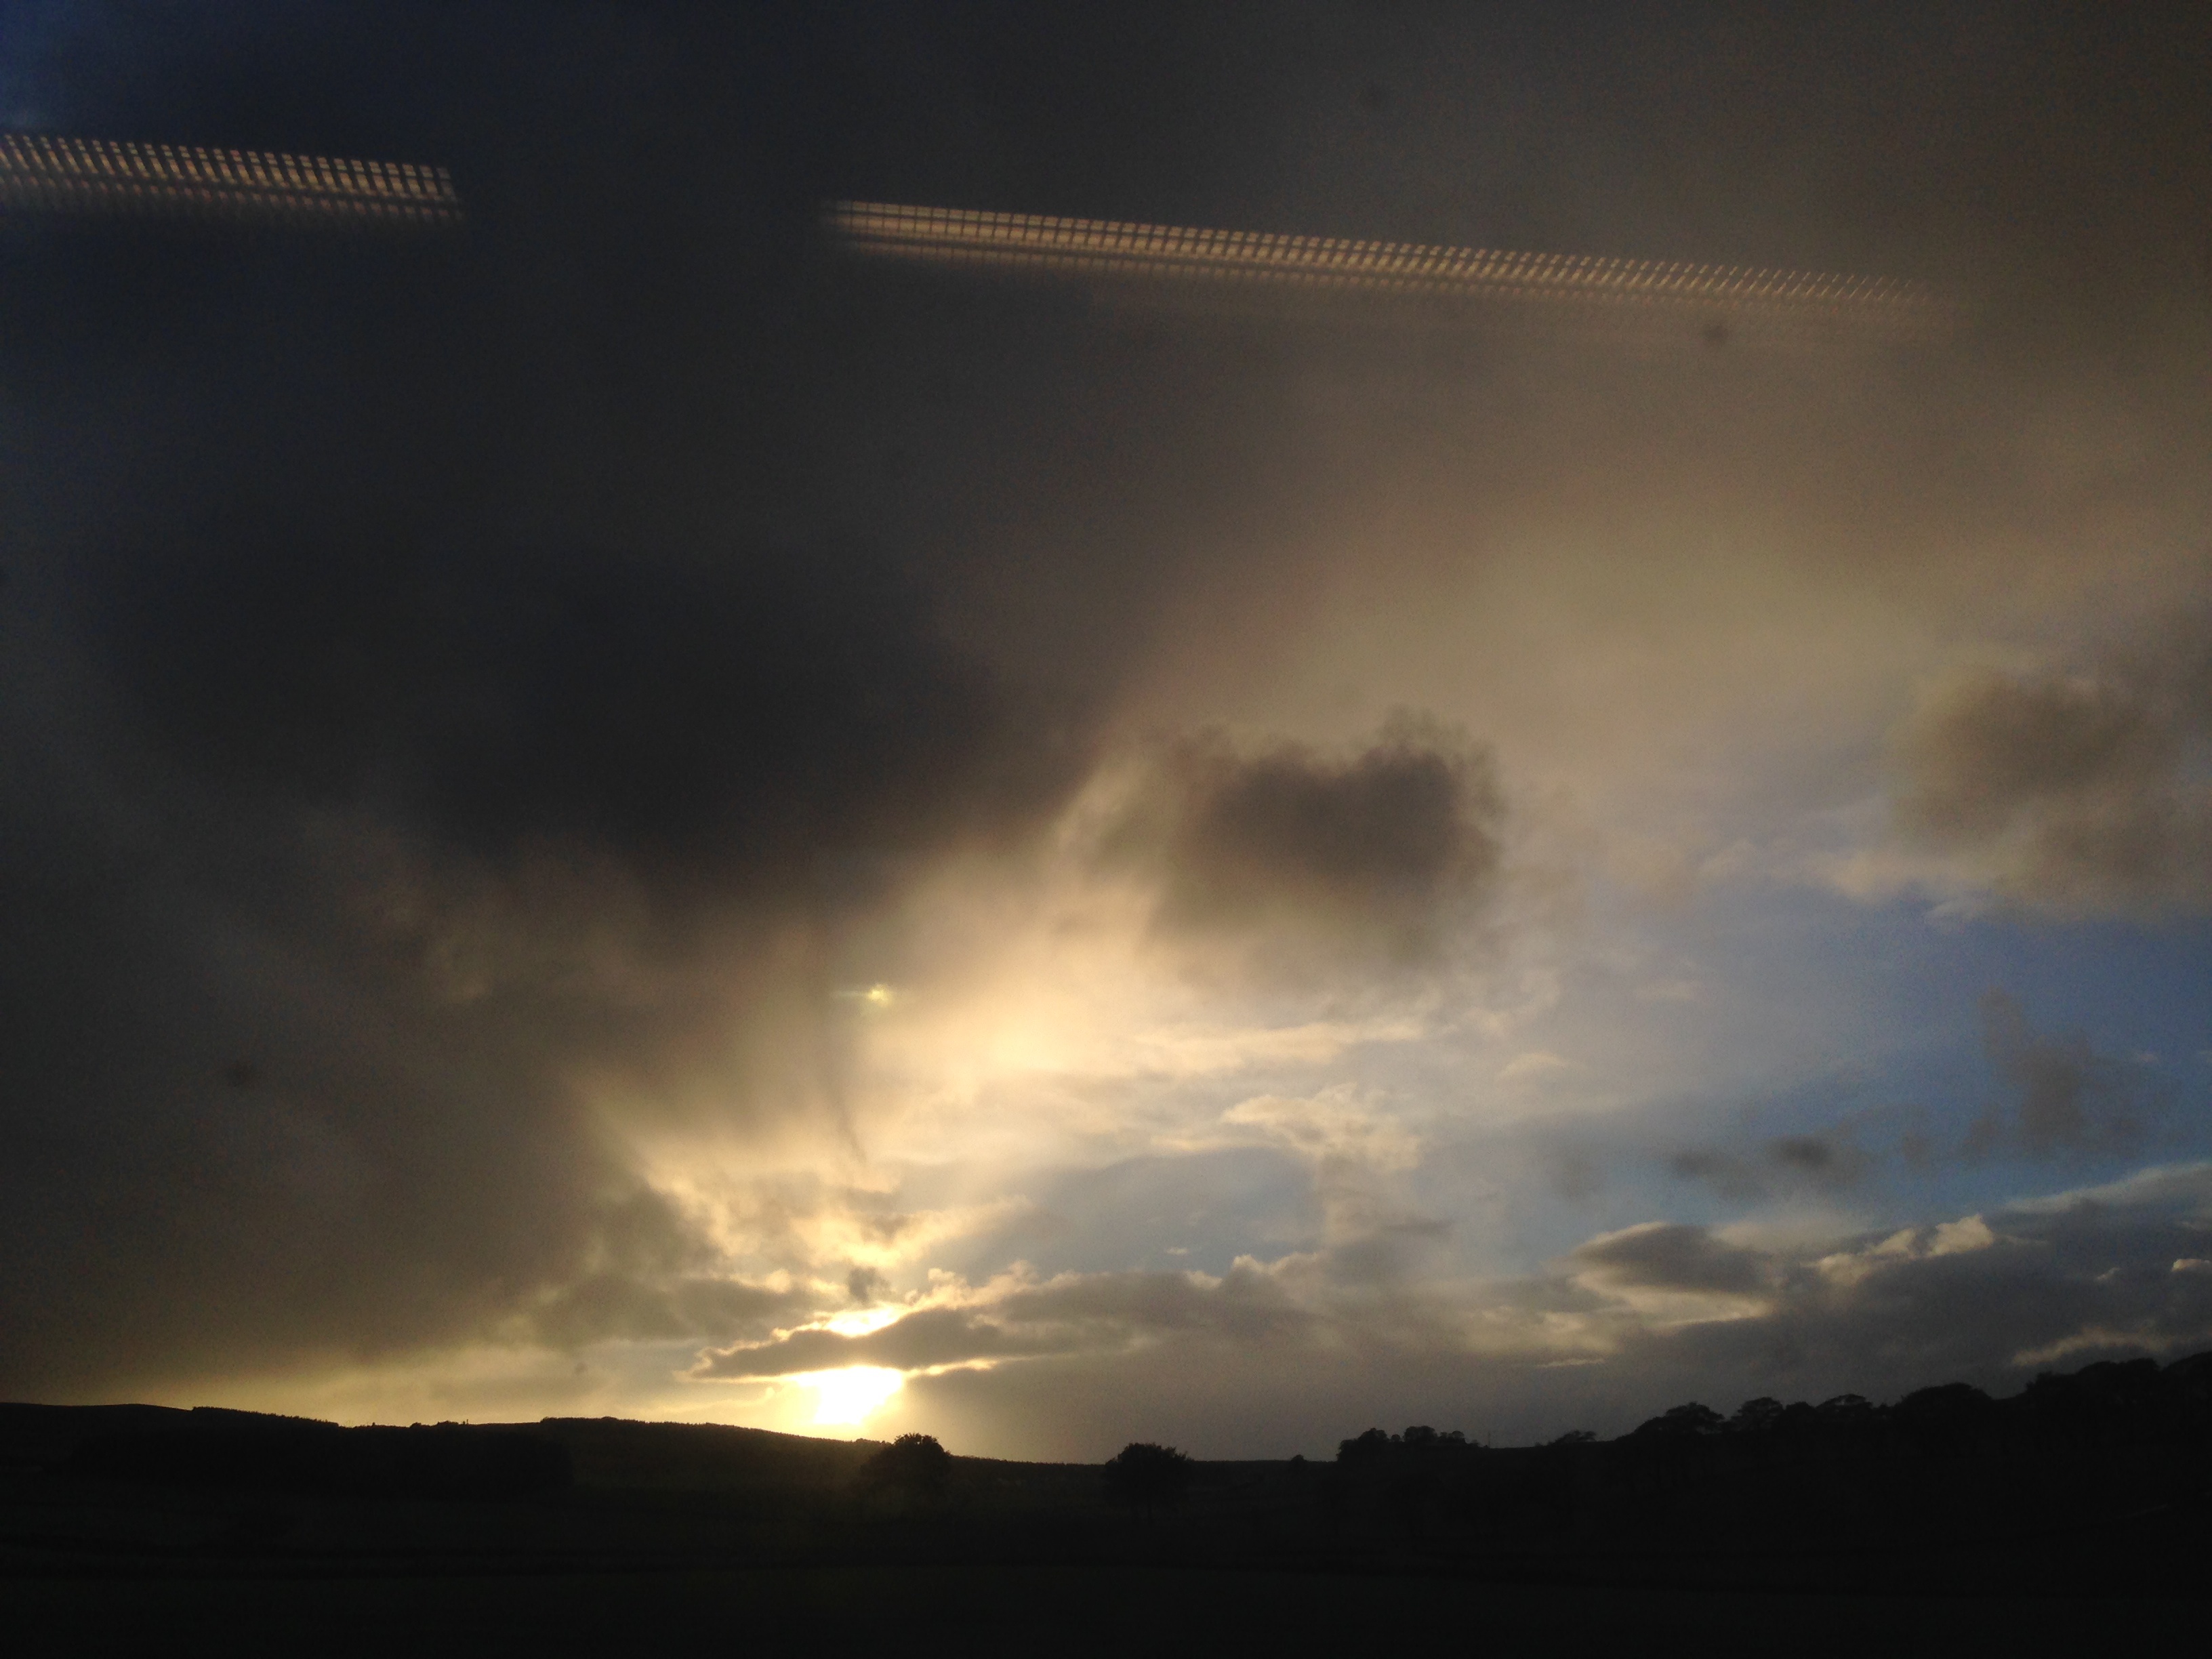
horizon, light, cloud, sky, sun, sunrise, sunset, night, sunlight, morning, dawn, atmosphere, dusk, evening, weather, darkness, cool image, afterglow, astronomical object, meteorological phenomenon, atmospheric phenomenon, atmosphere of earth